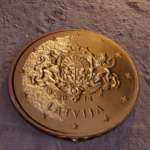
Coin value: 10cents
Country: lv
Edition: standard